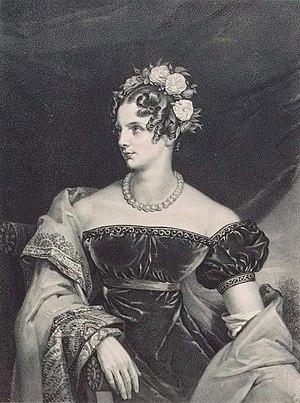
Frédérique-Louise-Charlotte-Wilhelmine de Hohenzollern, en allemand : Friederike Luise Charlotte Wilhelmine von Preußen, née le 13 juillet 1798 au Château de Charlottenburg et morte le 1ᵉʳ novembre 1860 à Tsarskoïe Selo, est un membre de la Maison royale de Prusse devenue, sous le nom d'Alexandra Féodorovna, grande-duchesse de Russie suite à son mariage avec le grand-duc Nicolas en 1817, puis impératrice de Russie en 1825.